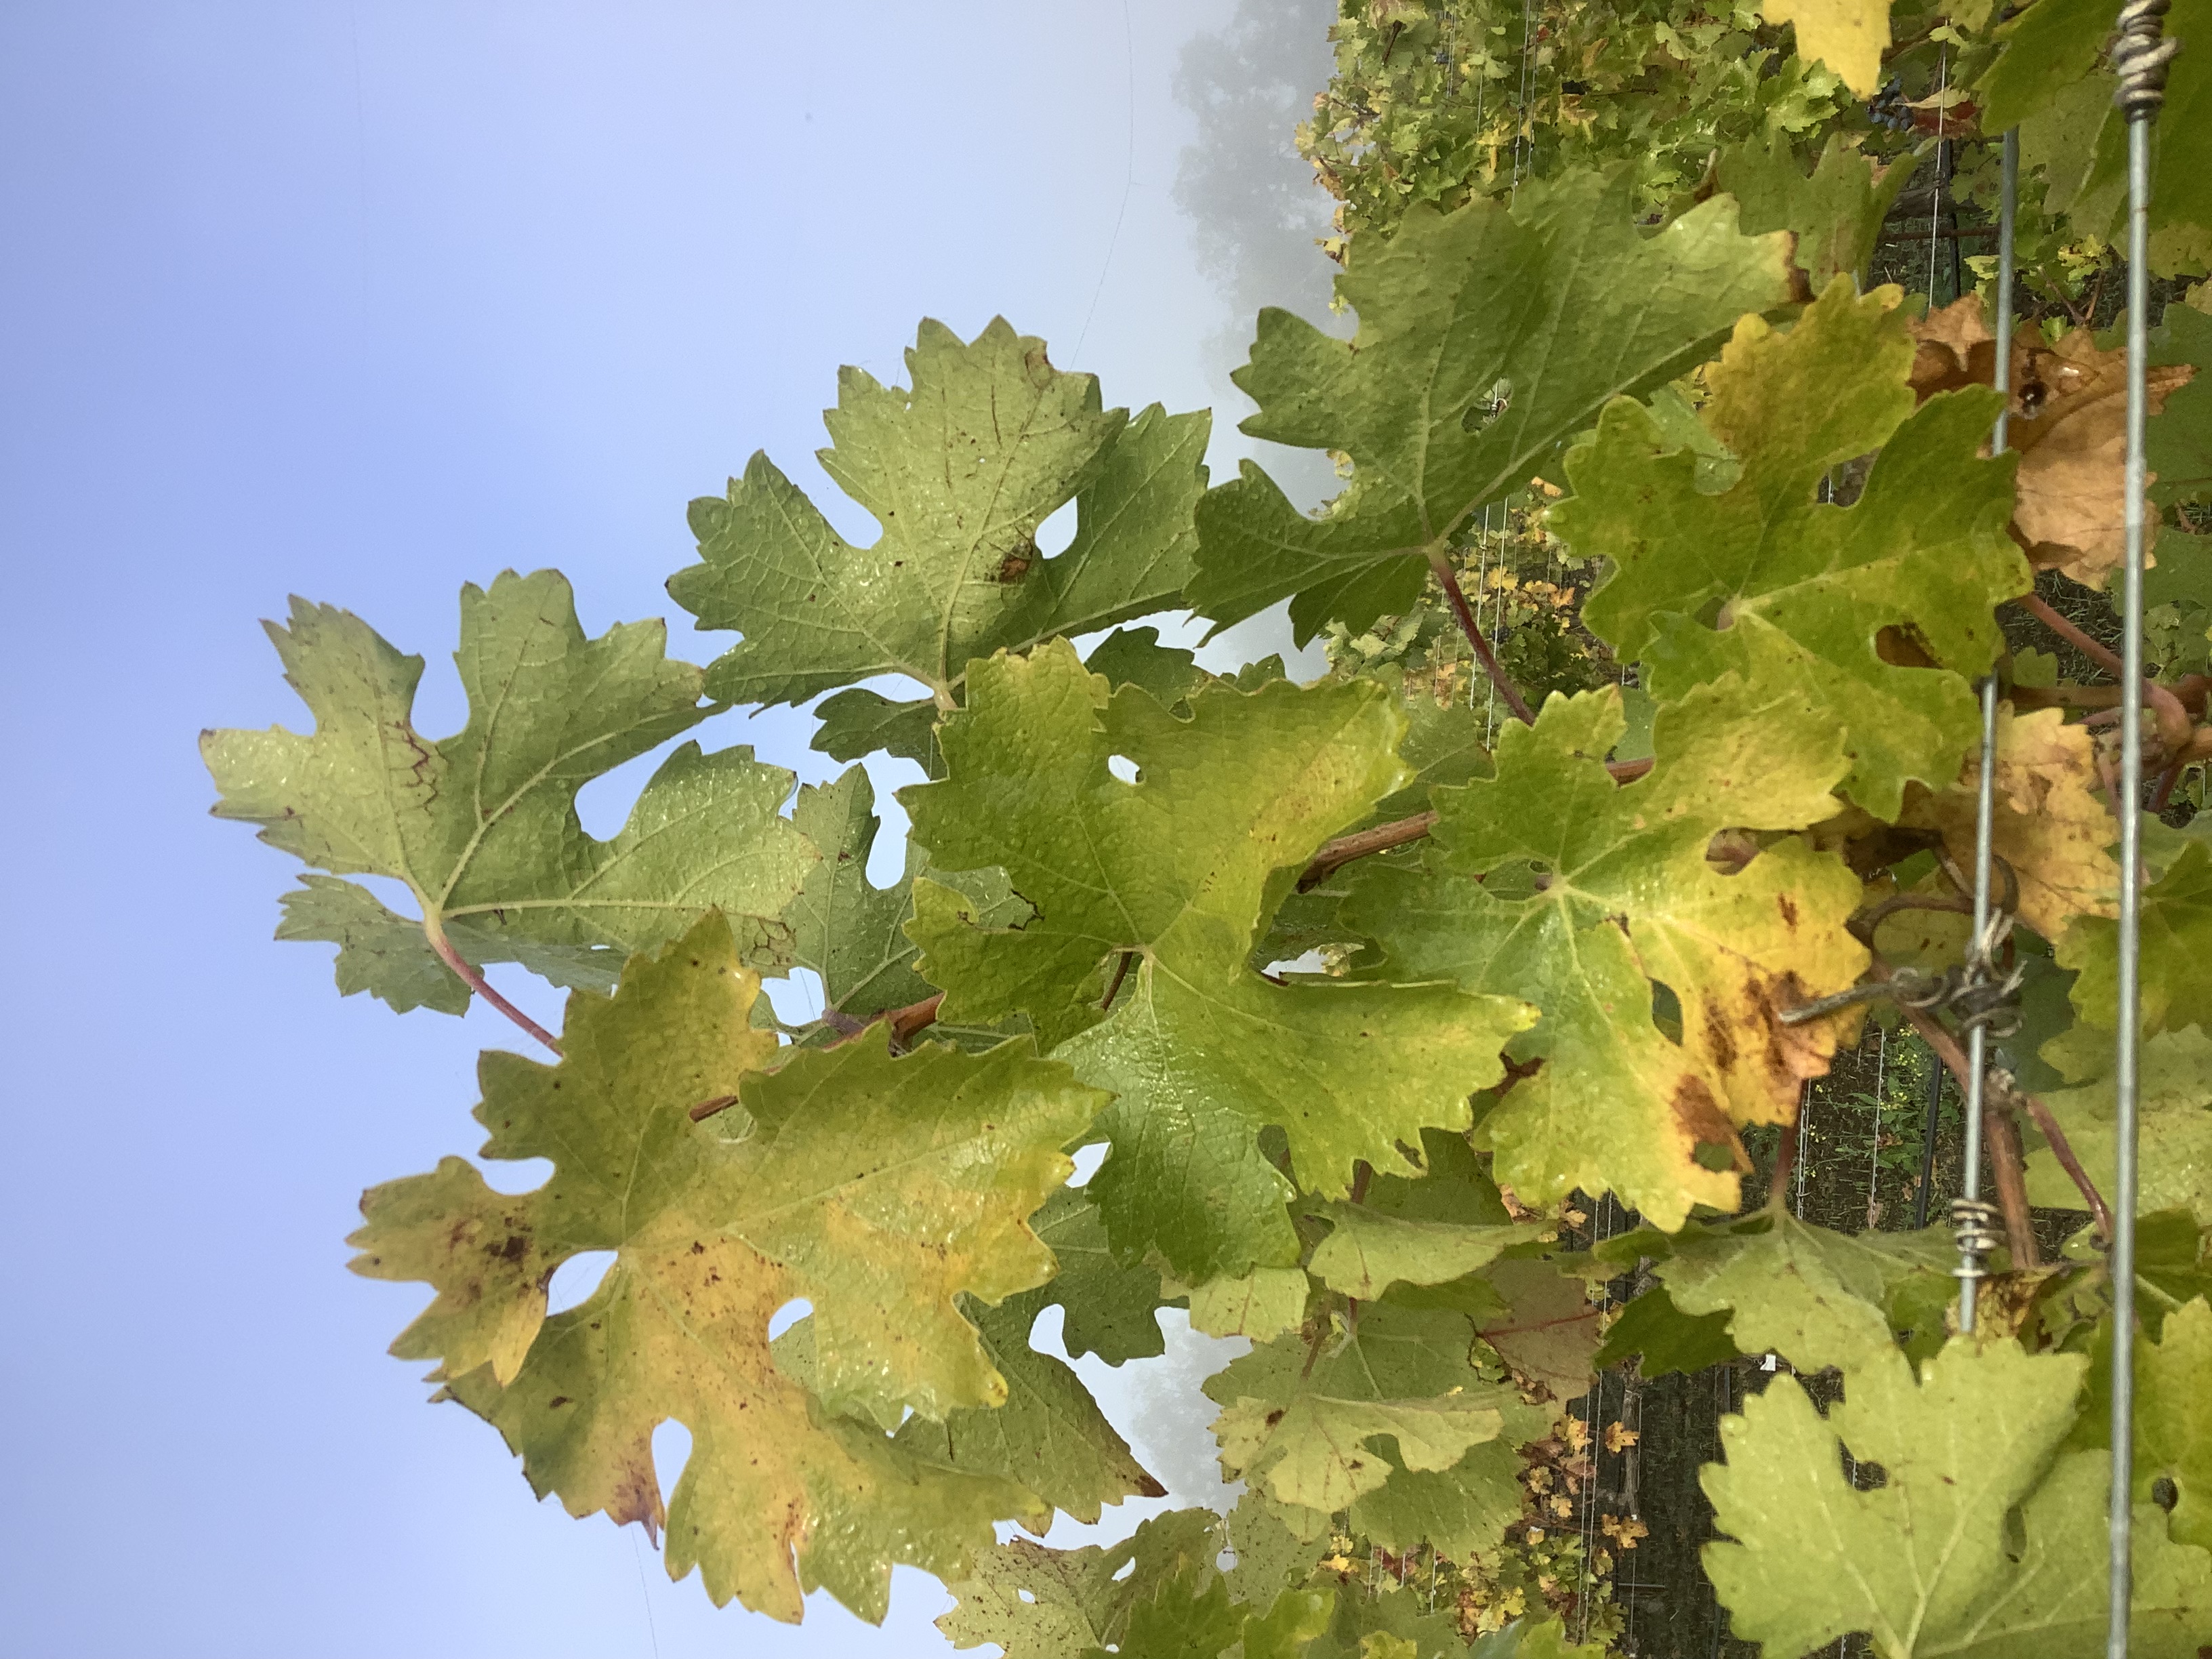
Label: No Virus